Tom Deacon (rugby union)

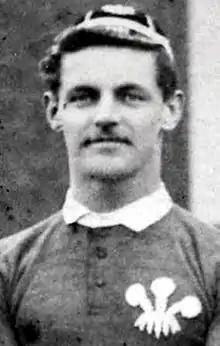

Thomas Deacon (1868 – 21 July 1921) was a Welsh international rugby union forward who played club rugby for Swansea and international rugby for Wales